Discrimination

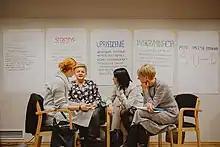
An anti-discrimination education workshop at the Auschwitz Jewish Center, Poland, 2019

A number of countries, especially those in the Western world, have passed measures to alleviate discrimination against sexual minorities, including laws against anti-gay hate crimes and workplace discrimination. Some have also legalized same-sex marriage or civil unions in order to grant same-sex couples the same protections and benefits as opposite-sex couples. In 2011, the United Nations passed its first resolution recognizing LGBT rights.